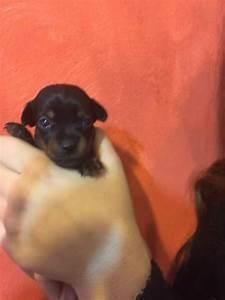
dog